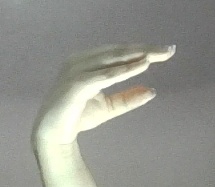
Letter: jeem